Video Floppy

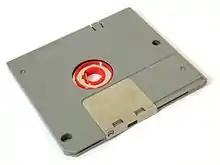
Reverse side of still video floppy

Besides still video cameras, stand-alone recorders & players were also available for the VF format, that could record from or output a composite video signal, to or from an external source (such as a video camera, VCR, video capture card, or computer graphics output). Some VF recorders also had the feature of recording a couple of seconds of audio that accompanied each video frame.